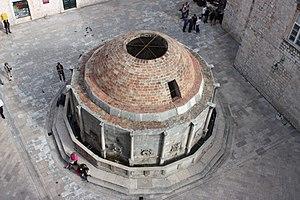
Dubrovnik, ou Raguse de l'italien Ragusa, est une ville et une municipalité de Croatie, capitale du comitat de Dubrovnik-Neretva. Elle fut autrefois la capitale d'une république maritime connue sous le nom de république de Raguse. Ses habitants, ainsi que ce qui s'y rapporte, s'appellent encore des ragusains.
Stradun ou Placa est la rue principale de Dubrovnik, en Croatie. La rue piétonne pavée de calcaire traverse environ 300 mètres de la vieille ville, la partie historique de la ville entourée des remparts de Dubrovnik.